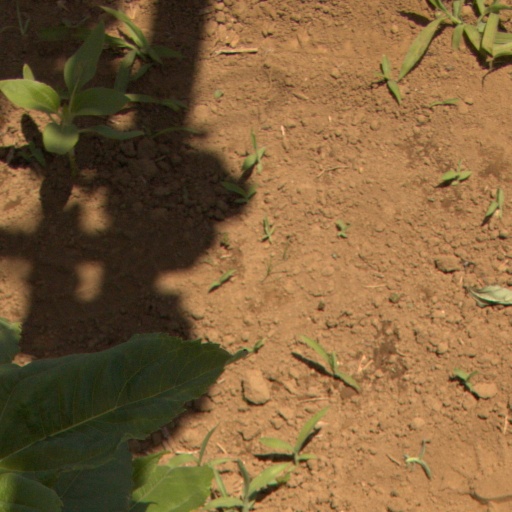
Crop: Jerusalem artichoke